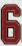
Number: 6